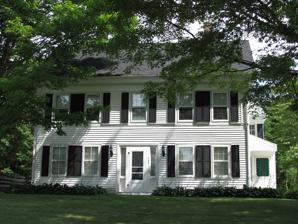
Building: Otis Cary House
Country: United States of America
Year built: 1837
Historic house in Massachusetts, United States United States historic place Otis Cary House U.S. National Register of Historic Places Otis Cary House Show map of Massachusetts Show map of the United States Location 242 South Street, Foxboro, Massachusetts Coordinates 42°2′42″N 71°15′36″W / 42.04500°N 71.26000°W / 42.04500; -71.26000 Built 1837 Architectural style Greek Revival NRHP reference No. 86000379 Added to NRHP March 13, 1986 The Otis Cary House is a historic house in Foxboro, Massachusetts .  It is a 2 + 1 ⁄ 2 -story wood-frame house, five bays wide, with a side-gable roof, twin end chimneys, and a central entrance with flanking sidelights.  It was built in 1837 by Otis Cary, a leading businessman and politician in the town.  Cary owned the foundry on Mill Street, and was active in town and state politics.  Cary's grandson, the noted educator Frank Boyden , was born in this house. The house was listed on the National Register of Historic Places in 1986. It is now home to Bright Start Child Care. See also National Register of Historic Places listings in Norfolk County, Massachusetts References